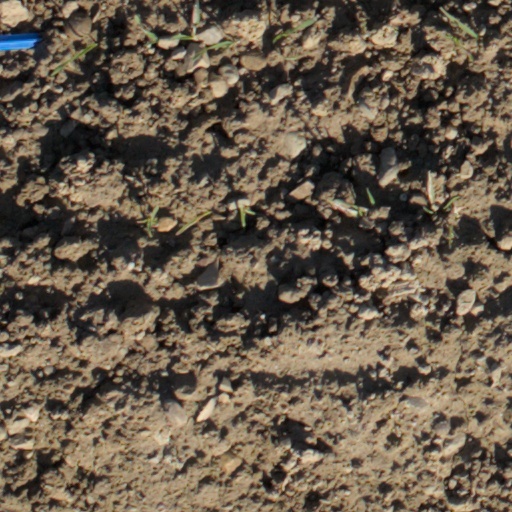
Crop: wheat